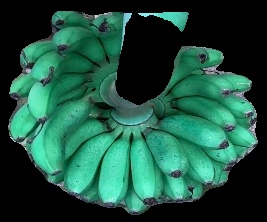
Variety: rasbale
Grade: grade1